Oka Raju Oka Rani

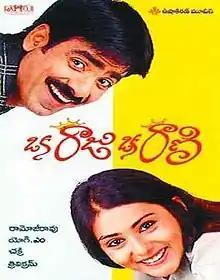
Theatrical release poster

Oka Raju Oka Rani is a 2003 Indian Telugu-language romantic comedy film directed by newcomer Yogi. The film features Ravi Teja and Namitha in the lead roles. Music has been composed by Chakri. The movie was released on 19 June 2003.